Phillip Ervin

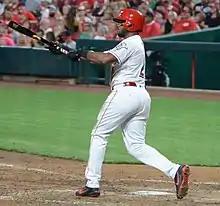
Ervin batting for the Cincinnati Reds in 2018

Phillip S. Ervin (born July 15, 1992) is an American professional baseball outfielder for the Pericos de Puebla of the Mexican League. Prior to playing professionally, Ervin attended Samford University, where he played college baseball for the Bulldogs. He has previously played in Major League Baseball (MLB) for the Cincinnati Reds and Seattle Mariners.